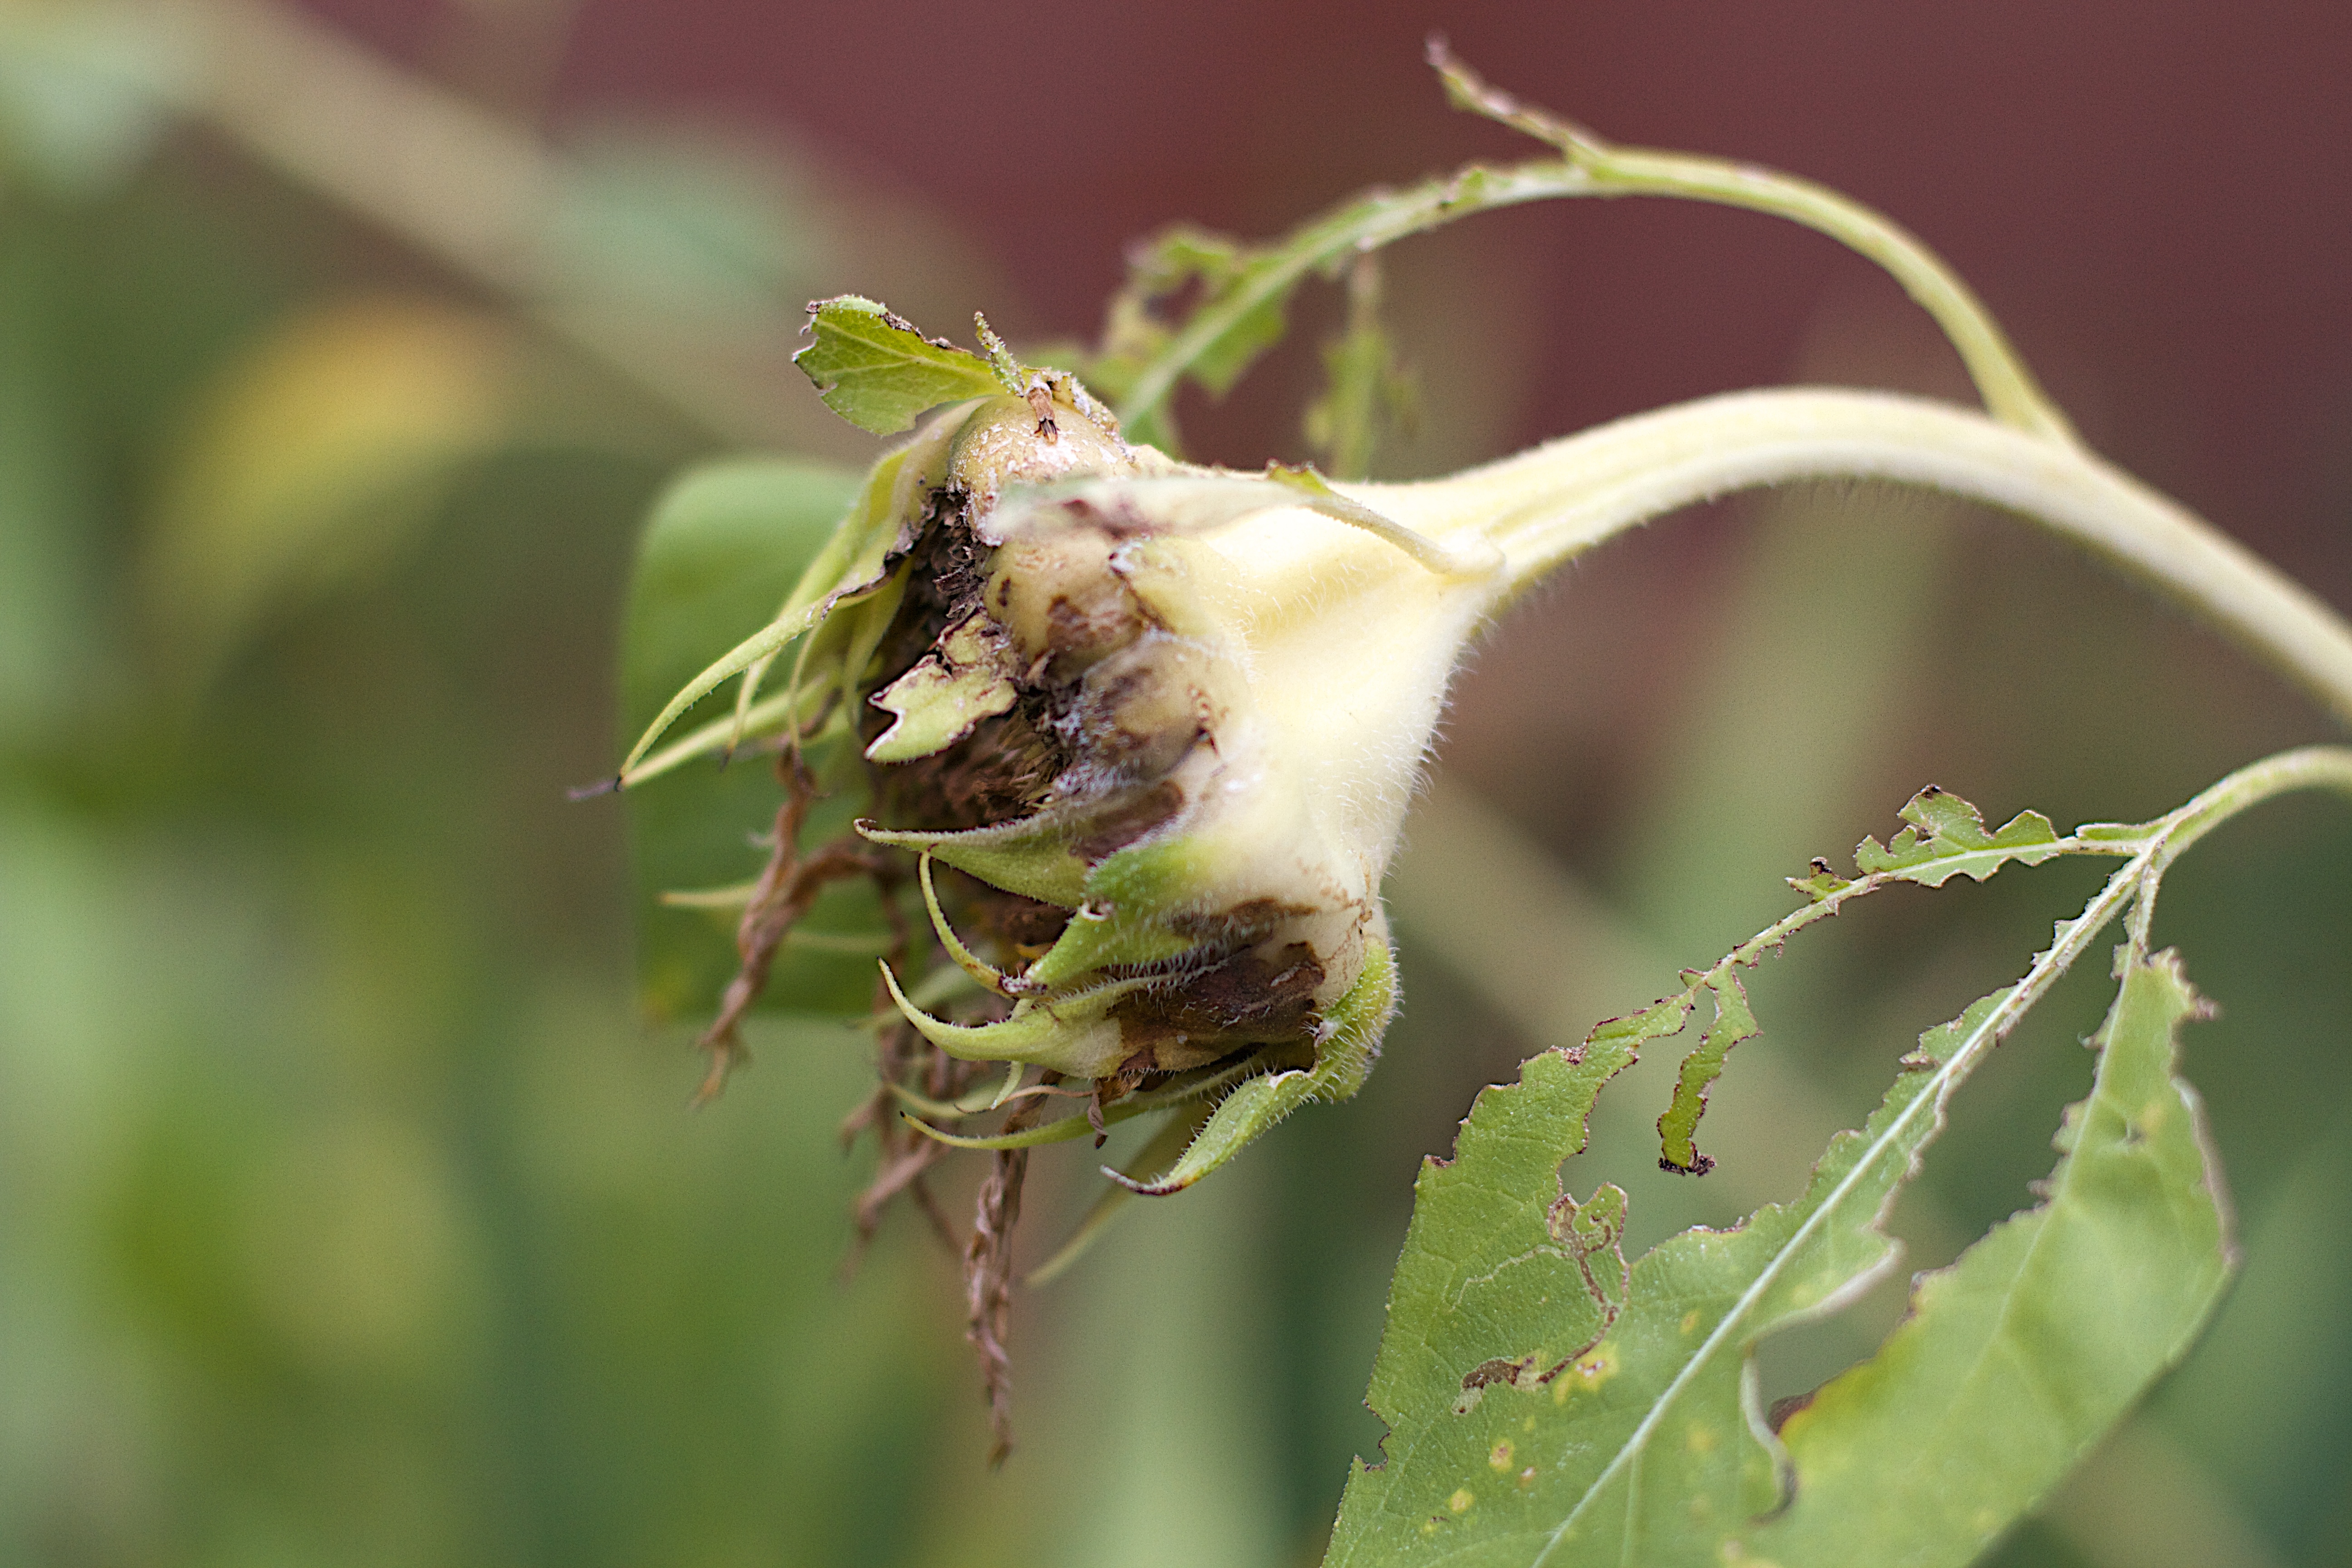
nature, branch, blossom, plant, photography, leaf, flower, food, green, produce, botany, flora, fauna, wildflower, close up, bud, macro photography, flowering plant, plant stem, land plant